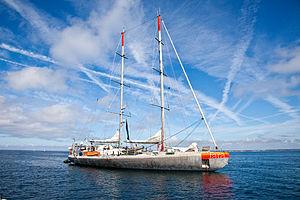
Le Navire TARA
Peter Blake, est un navigateur néo-zélandais, compétiteur de haut-niveau en voile. Il a remporté, entre autres, la prestigieuse Coupe de l'America pour la Nouvelle-Zélande, ce qui lui a valu l'anoblissement par la reine d'Angleterre.
Tara, originellement nommé Antarctica puis Seamaster, est un voilier français destiné à la recherche scientifique et à la défense de l'environnement. Dans le cadre de l'Année polaire internationale 2007-2008, ce voilier de type goélette a été utilisé en Arctique par l'expédition Tara Arctic dans le but de faire des relevés permettant de mieux comprendre les changements climatiques qui s'y opèrent. En 2009, dans le cadre de l'expédition Tara Oceans, Tara parcourt les mers et les océans du globe à la découverte du monde planctonique, afin de réaliser une collecte sans précédent des micro-organismes marins et d’établir notamment une cartographie de leur répartition, des modèles de leurs interactions. En 2014, l’expédition Tara Méditerranée va durer 7 mois et son objectif est de comprendre les impacts des micro-plastiques sur l’écosystème marin, dans la mer la plus polluée du monde. D'avril 2016 à novembre 2018, l'expédition Tara Pacific permet d'étudier la biodiversité complète des récifs coralliens - du gène à l’écosystème - et de mieux comprendre leur capacité d’adaptation aux changements environnementaux globaux liés aux facteurs humains et climatiques.